Bernard Zakheim

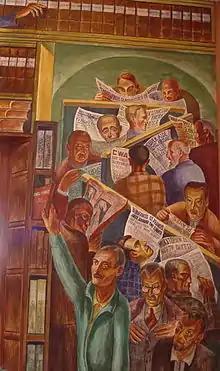
Part of Zakheim's "Library" (1934). The man in green is reaching for a copy of Marx's "Das Kapital", while the newspapers have headlines about contemporary art and labor issues.

Contemporaries described Zakheim's style as "bold, clean, and honest". He was considered one of the leading San Francisco muralists of the 1930s, alongside Victor Arnautoff.